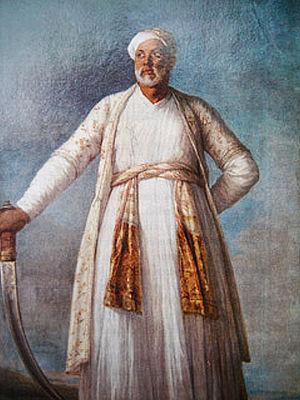
Mohammed Dervich Khan Ier.,&#91
Plusieurs alliances franco-indiennes ont été passées entre la France et les régimes indiens entre le XVIIIᵉ siècle et l'accession au trône de Napoléon. À la suite des alliances de Dupleix, une alliance formelle a été passée entre la France de Louis XVI au cours de la fin du XVIIIᵉ siècle en vue d'évincer la Grande-Bretagne du sous-continent indien. Plus tard, de nombreuses propositions d'alliance ont été faites par le sultan indien Tipû Sâhib, conduisant à l'envoi d'une flotte française de bénévoles pour l'aider, et même à une tentative, par Napoléon, de faire une jonction avec l'Inde, grâce à la campagne de 1798 en Égypte, et plus tard via les efforts diplomatiques en vue d'obtenir le soutien de l'Empire ottoman et de la Perse pour une offensive terrestre vers l'Inde.